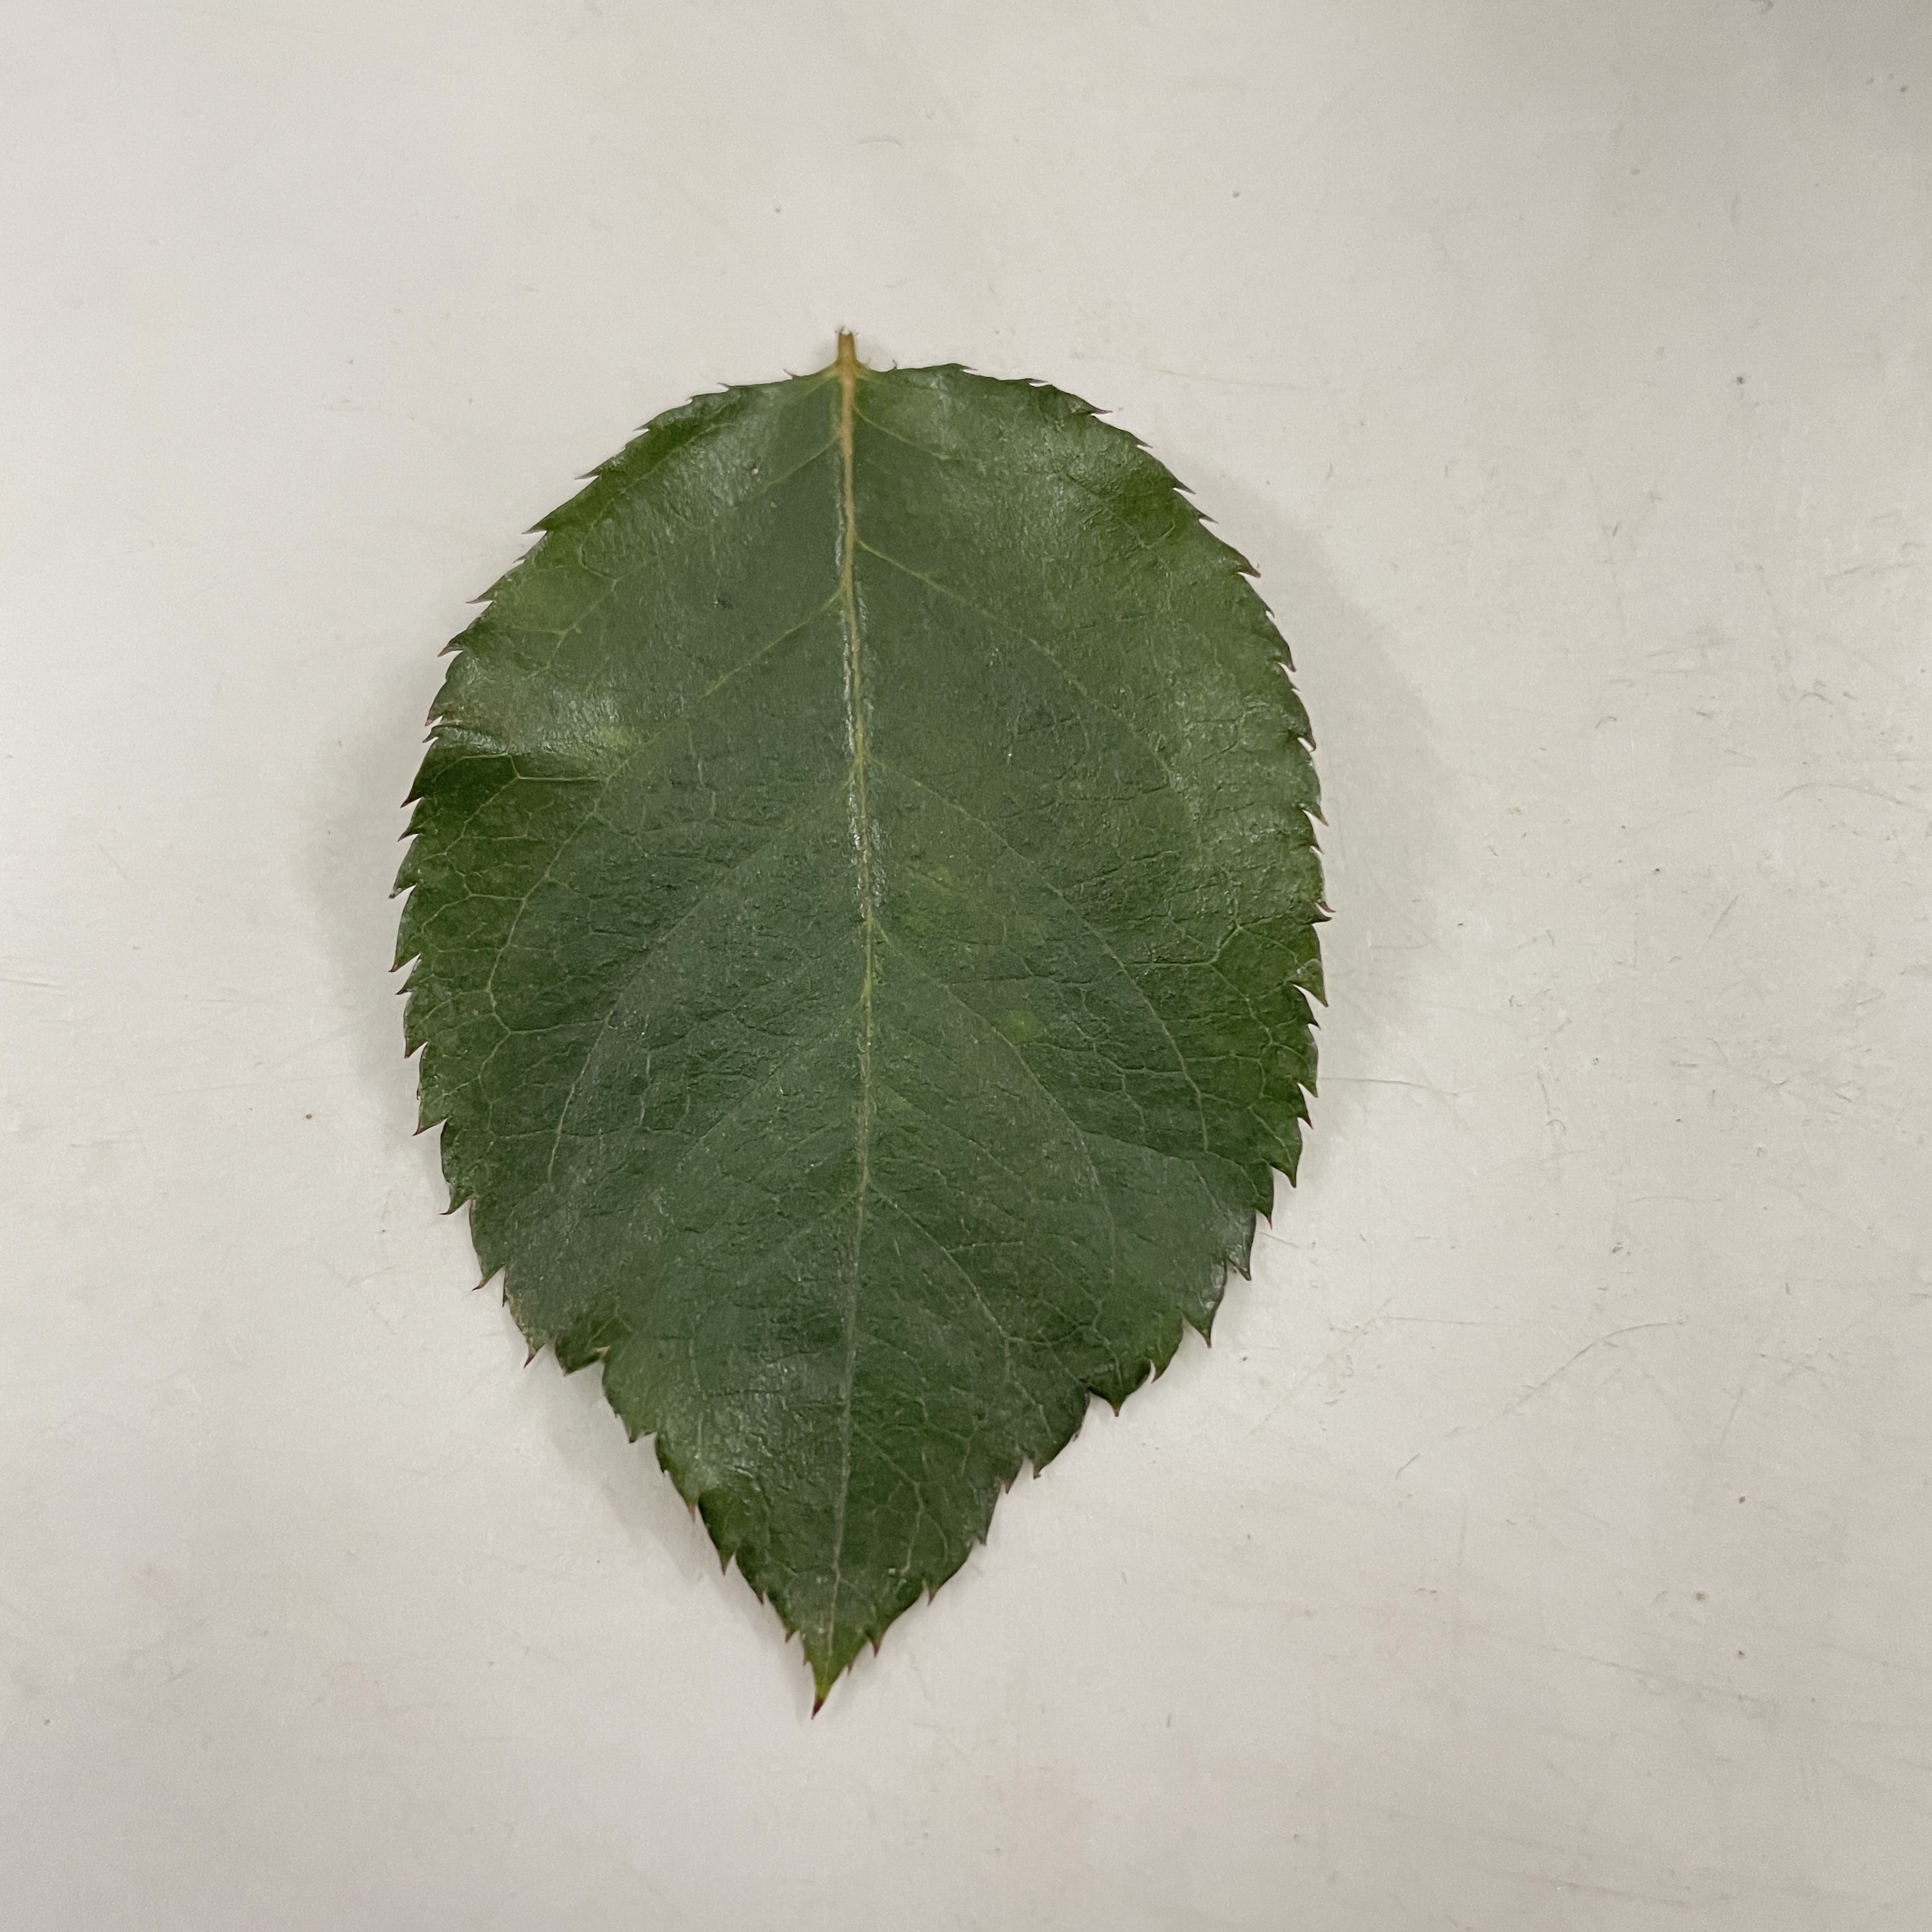
Label: Healthy Leaf